William E. Wheeler House

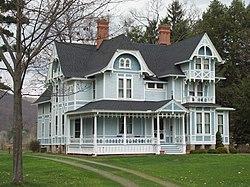
William E. Wheeler House, April 2010

William E. Wheeler House is a historic home located at Portville in Cattaraugus County, New York. It is a -story Stick-style wood-frame dwelling built in 1880. Also on the property is a contributing carriage house.